Canada's Top 100 Employers

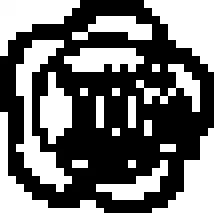

Canada's Top 100 Employers is an annual editorial competition first held in 1999. Winners are announced each October in "The Globe and Mail" newspaper. From 1999 to 2006, the list was published as an annual paperback book in Canada. Beginning in 2007, the list and the editors' Reasons for Selection were published online each year. Beginning in 2014, the winners were also announced in a national magazine published in "The Globe and Mail".